United States in the Vietnam War

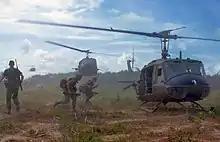
U.S. Army UH-1D helicopters airlift members of a U.S. infantry regiment, 1966

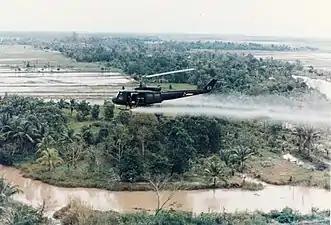
U.S. Army Huey helicopter spraying Agent Orange over agricultural land in Vietnam during its herbicidal warfare campaign

In 1961, the new administration of President John F. Kennedy took a new approach to aiding anti-communist forces in Vietnam which differed from the administrations of Presidents Truman and Eisenhower, who felt the neighboring country Laos was the "cork in the bottle" in combating the threat of Communism in southeast Asia. Kennedy was fearful of the domino effect, that by allowing Vietnam to fall to Communism, the rest of South East Asia would follow suit. In 1961 he asserted:I think that the struggle is close enough. China is so large, looms so high just beyond the frontiers, that if South Vietnam went, it would not only give them an improved geographic position for a guerrilla assault on Malaysia, but would also give the impression that the wave of the future in southeast Asia was China and the Communists.During 1961, his first year in office, Kennedy assigned $28.4 million to the enlargement of the South Vietnamese army and $12.7 million to enhance the civil guard. He also found himself faced with a three-part crisis: The failure of the Bay of Pigs invasion in Cuba; the construction of the Berlin Wall by the Soviets; and a negotiated settlement between the pro-Western government of Laos and the Pathet Lao communist movement. Fearing that another failure on the part of the U.S. to stop communist expansion would fatally damage U.S. credibility with its allies, Kennedy realized, "Now we have a problem in making our power credible... and Vietnam looks like the place."